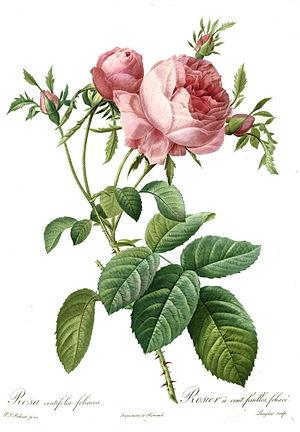
Le château de Malmaison est situé dans la commune de Rueil-Malmaison dans le département des Hauts-de-Seine et la région Île-de-France.